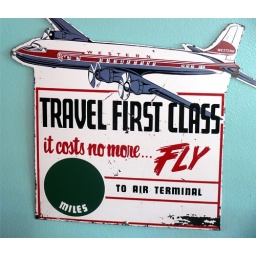
This antique metal sign is on the wall at Johnny J's diner in Casper.